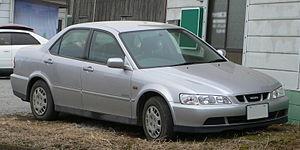
Isuzu Aska était une dénomination utilisée par Isuzu pour désigner ses berlines intermédiaires de 1983 à 2002. À l'origine, l'Aska était une version de la plateforme J de GM produite par Isuzu, mais plus tard, après que Isuzu a arrêté la fabrication de véhicules particuliers, le nom a été appliqué à une version rebadgée de la Subaru Legacy et de la Honda Accord vendues par le réseau de distribution japonais d'Isuzu. L'Aska a remplacé la Florian dans la gamme Isuzu et s'esrt arrêtée en 2002 sans renouvellement, Isuzu s'étant retiré des voitures de tourisme. Le nom vient du mot japonais Asuka, qui est l'ancien nom du village d'Asuka dans la préfecture de Nara au Japon. Parce que le nom Asuka est susceptible d'être mal prononcé dans les pays étrangers, le "U" a été enlevé du nom, en présentant le modèle comme Aska.